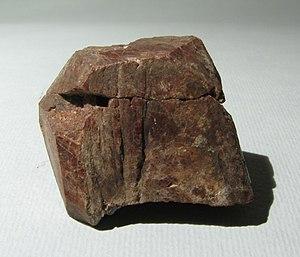
Monazite - cristal tabulaire (Rostadheia, Iveland, Norvège)
La monazite n'est pas une espèce minérale mais un nom générique qui recouvre trois espèces distinctes :